Finnish–Novgorodian wars

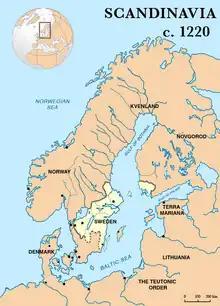
Sources suggest that by 1220, Sweden had established a foothold in Southwest Finland, while Novgorod had extended its influence over parts of Karelia. But many details, such as the status of the Yem', remain unclear.

The Finnish–Novgorodian wars were a series of conflicts between Finnic tribes in eastern Fennoscandia and the Republic of Novgorod from the 11th or 12th century to the early 13th century.